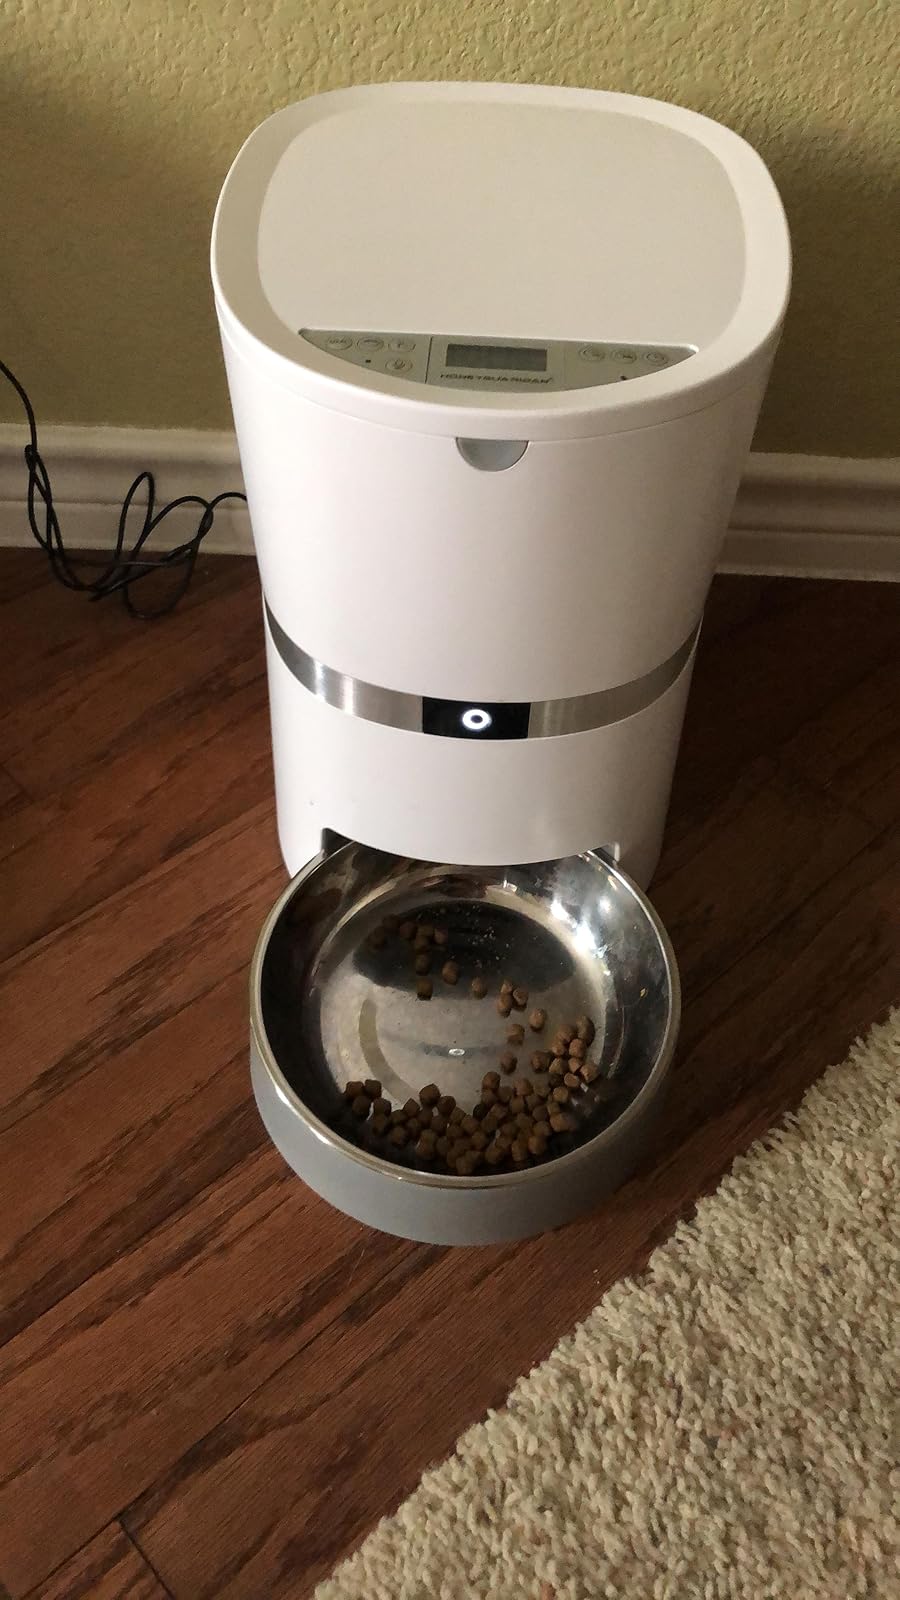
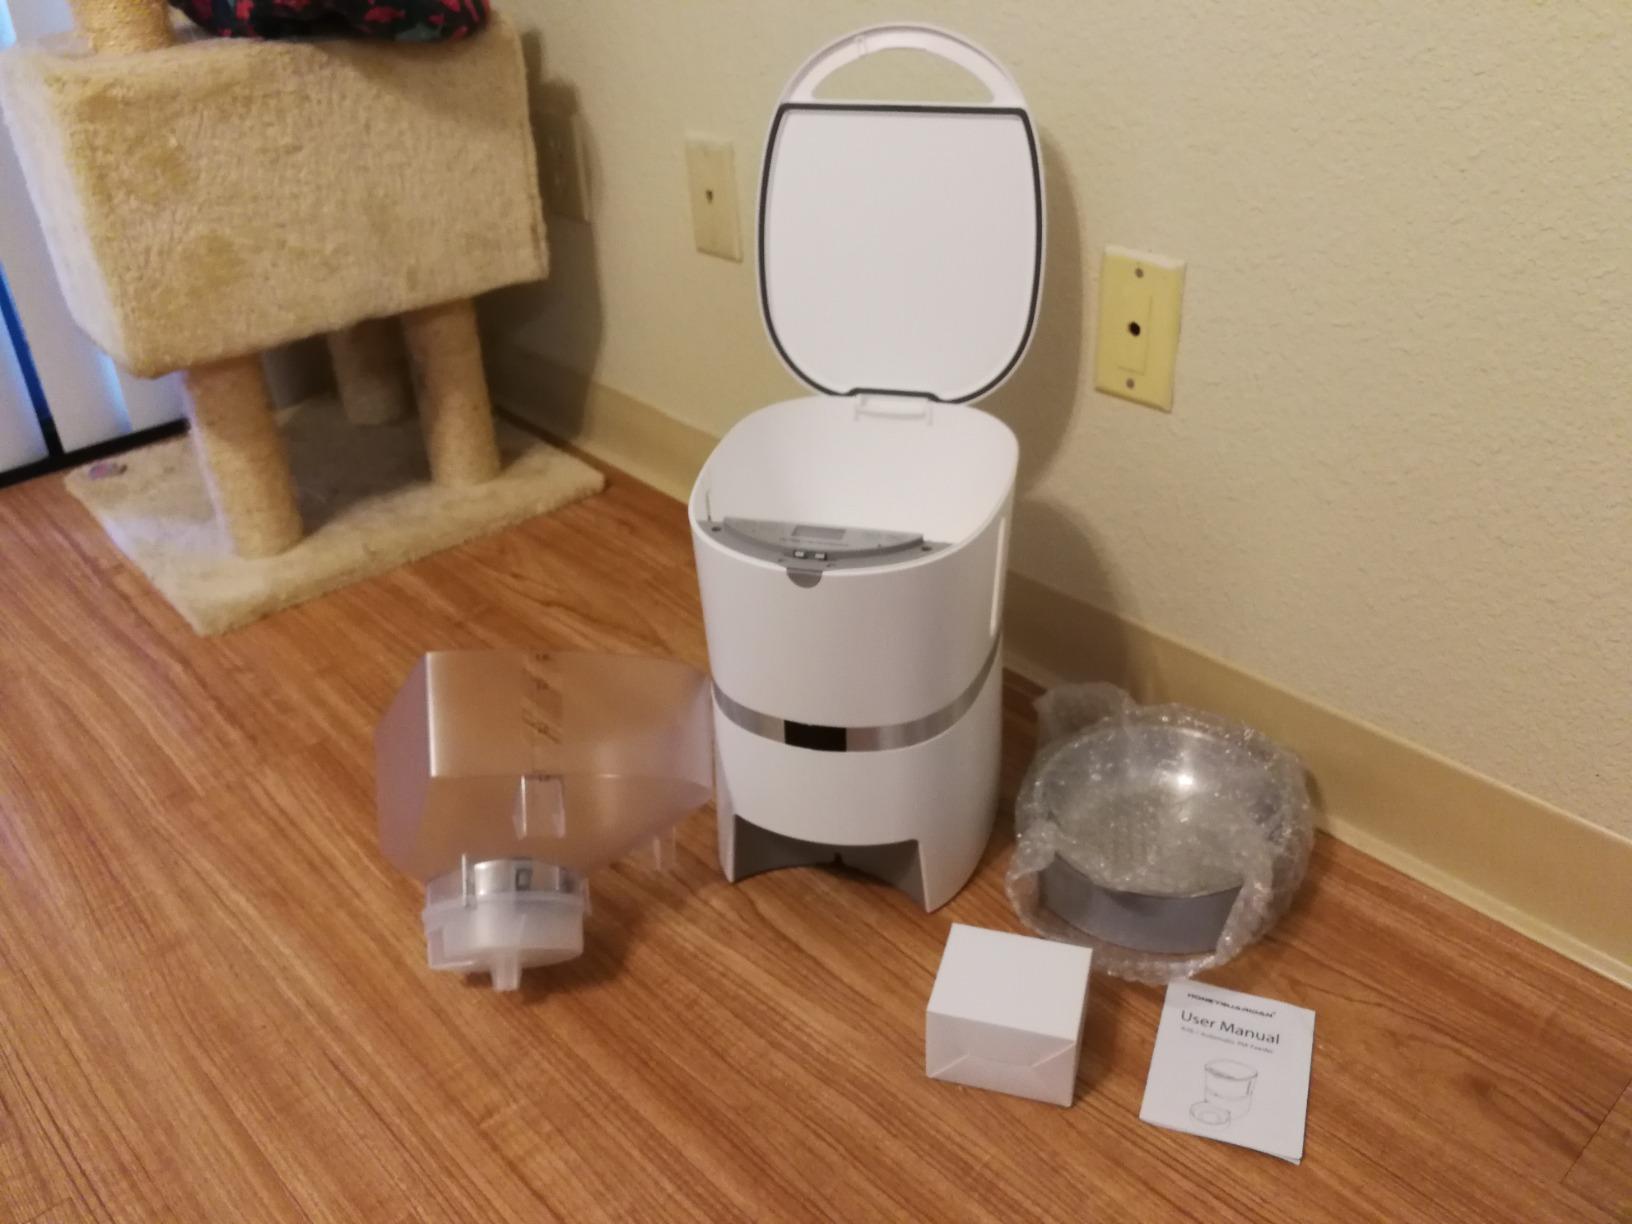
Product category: items_feeder
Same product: yes